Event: Nepal Earthquake
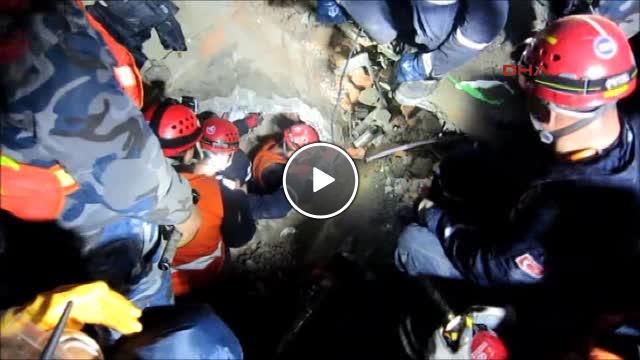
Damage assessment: damage